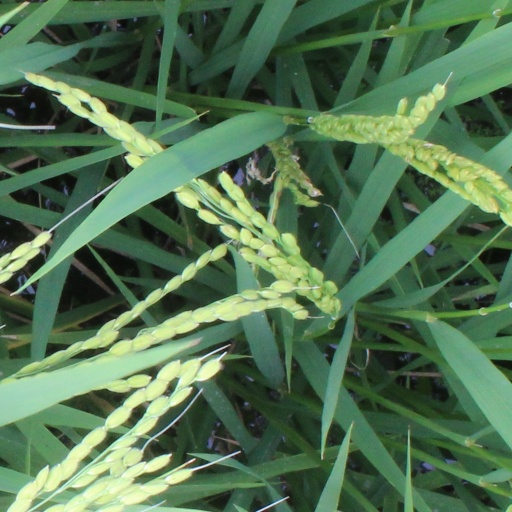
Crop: rice